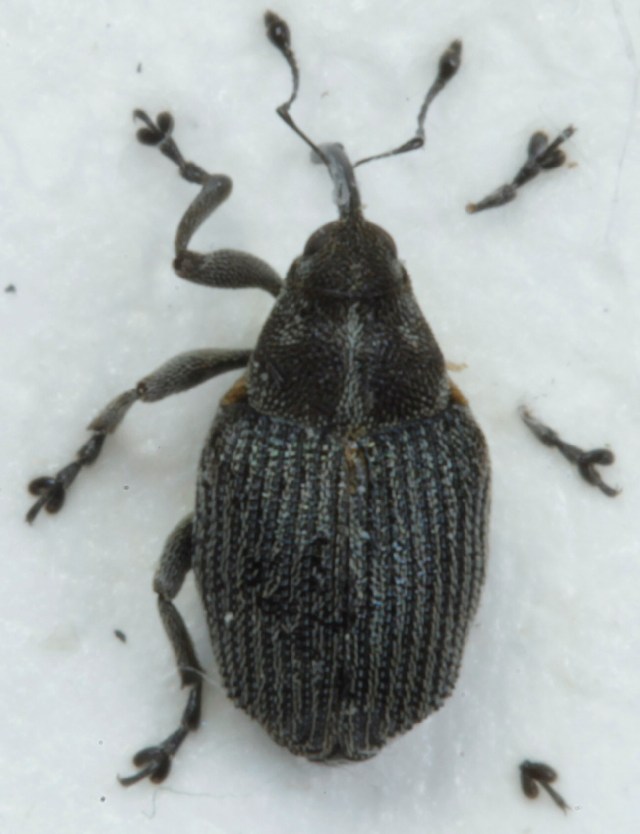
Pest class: Cabbage_seedpod_weevil